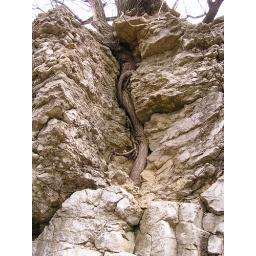
A tree in a rock formation in Mason City, Iowa.